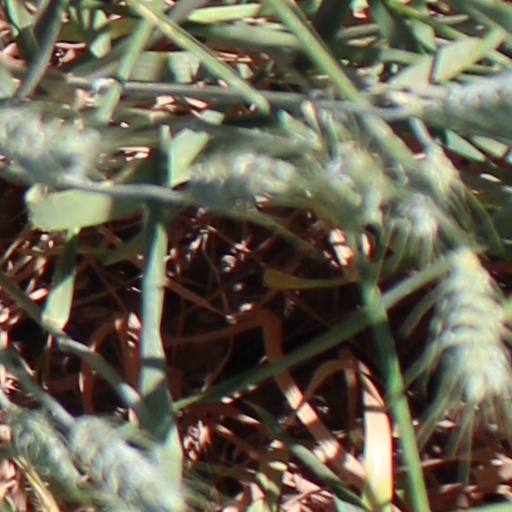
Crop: wheat